Christian Roos

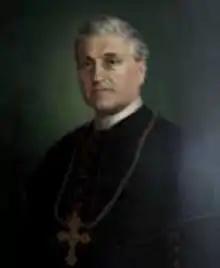
Roos

Johannes Christian Roos (28 April 1826 in Kamp am Rhein – 22 October 1896 in Freiburg im Breisgau) was a German Roman Catholic clergyman. He was Bishop of Limburg from 1885 to 1886 and Archbishop of Freiburg from 1886 until his death ten years later.